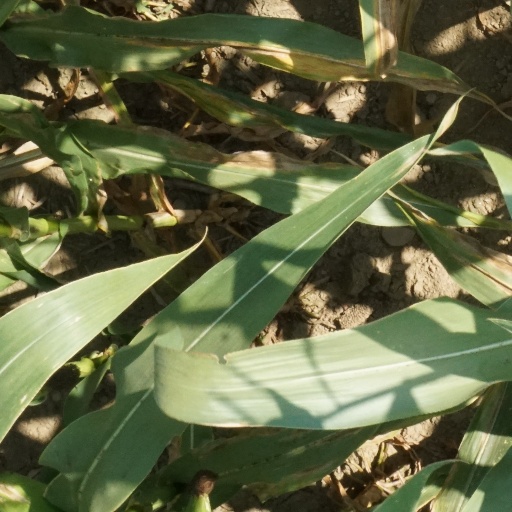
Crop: maize; corn